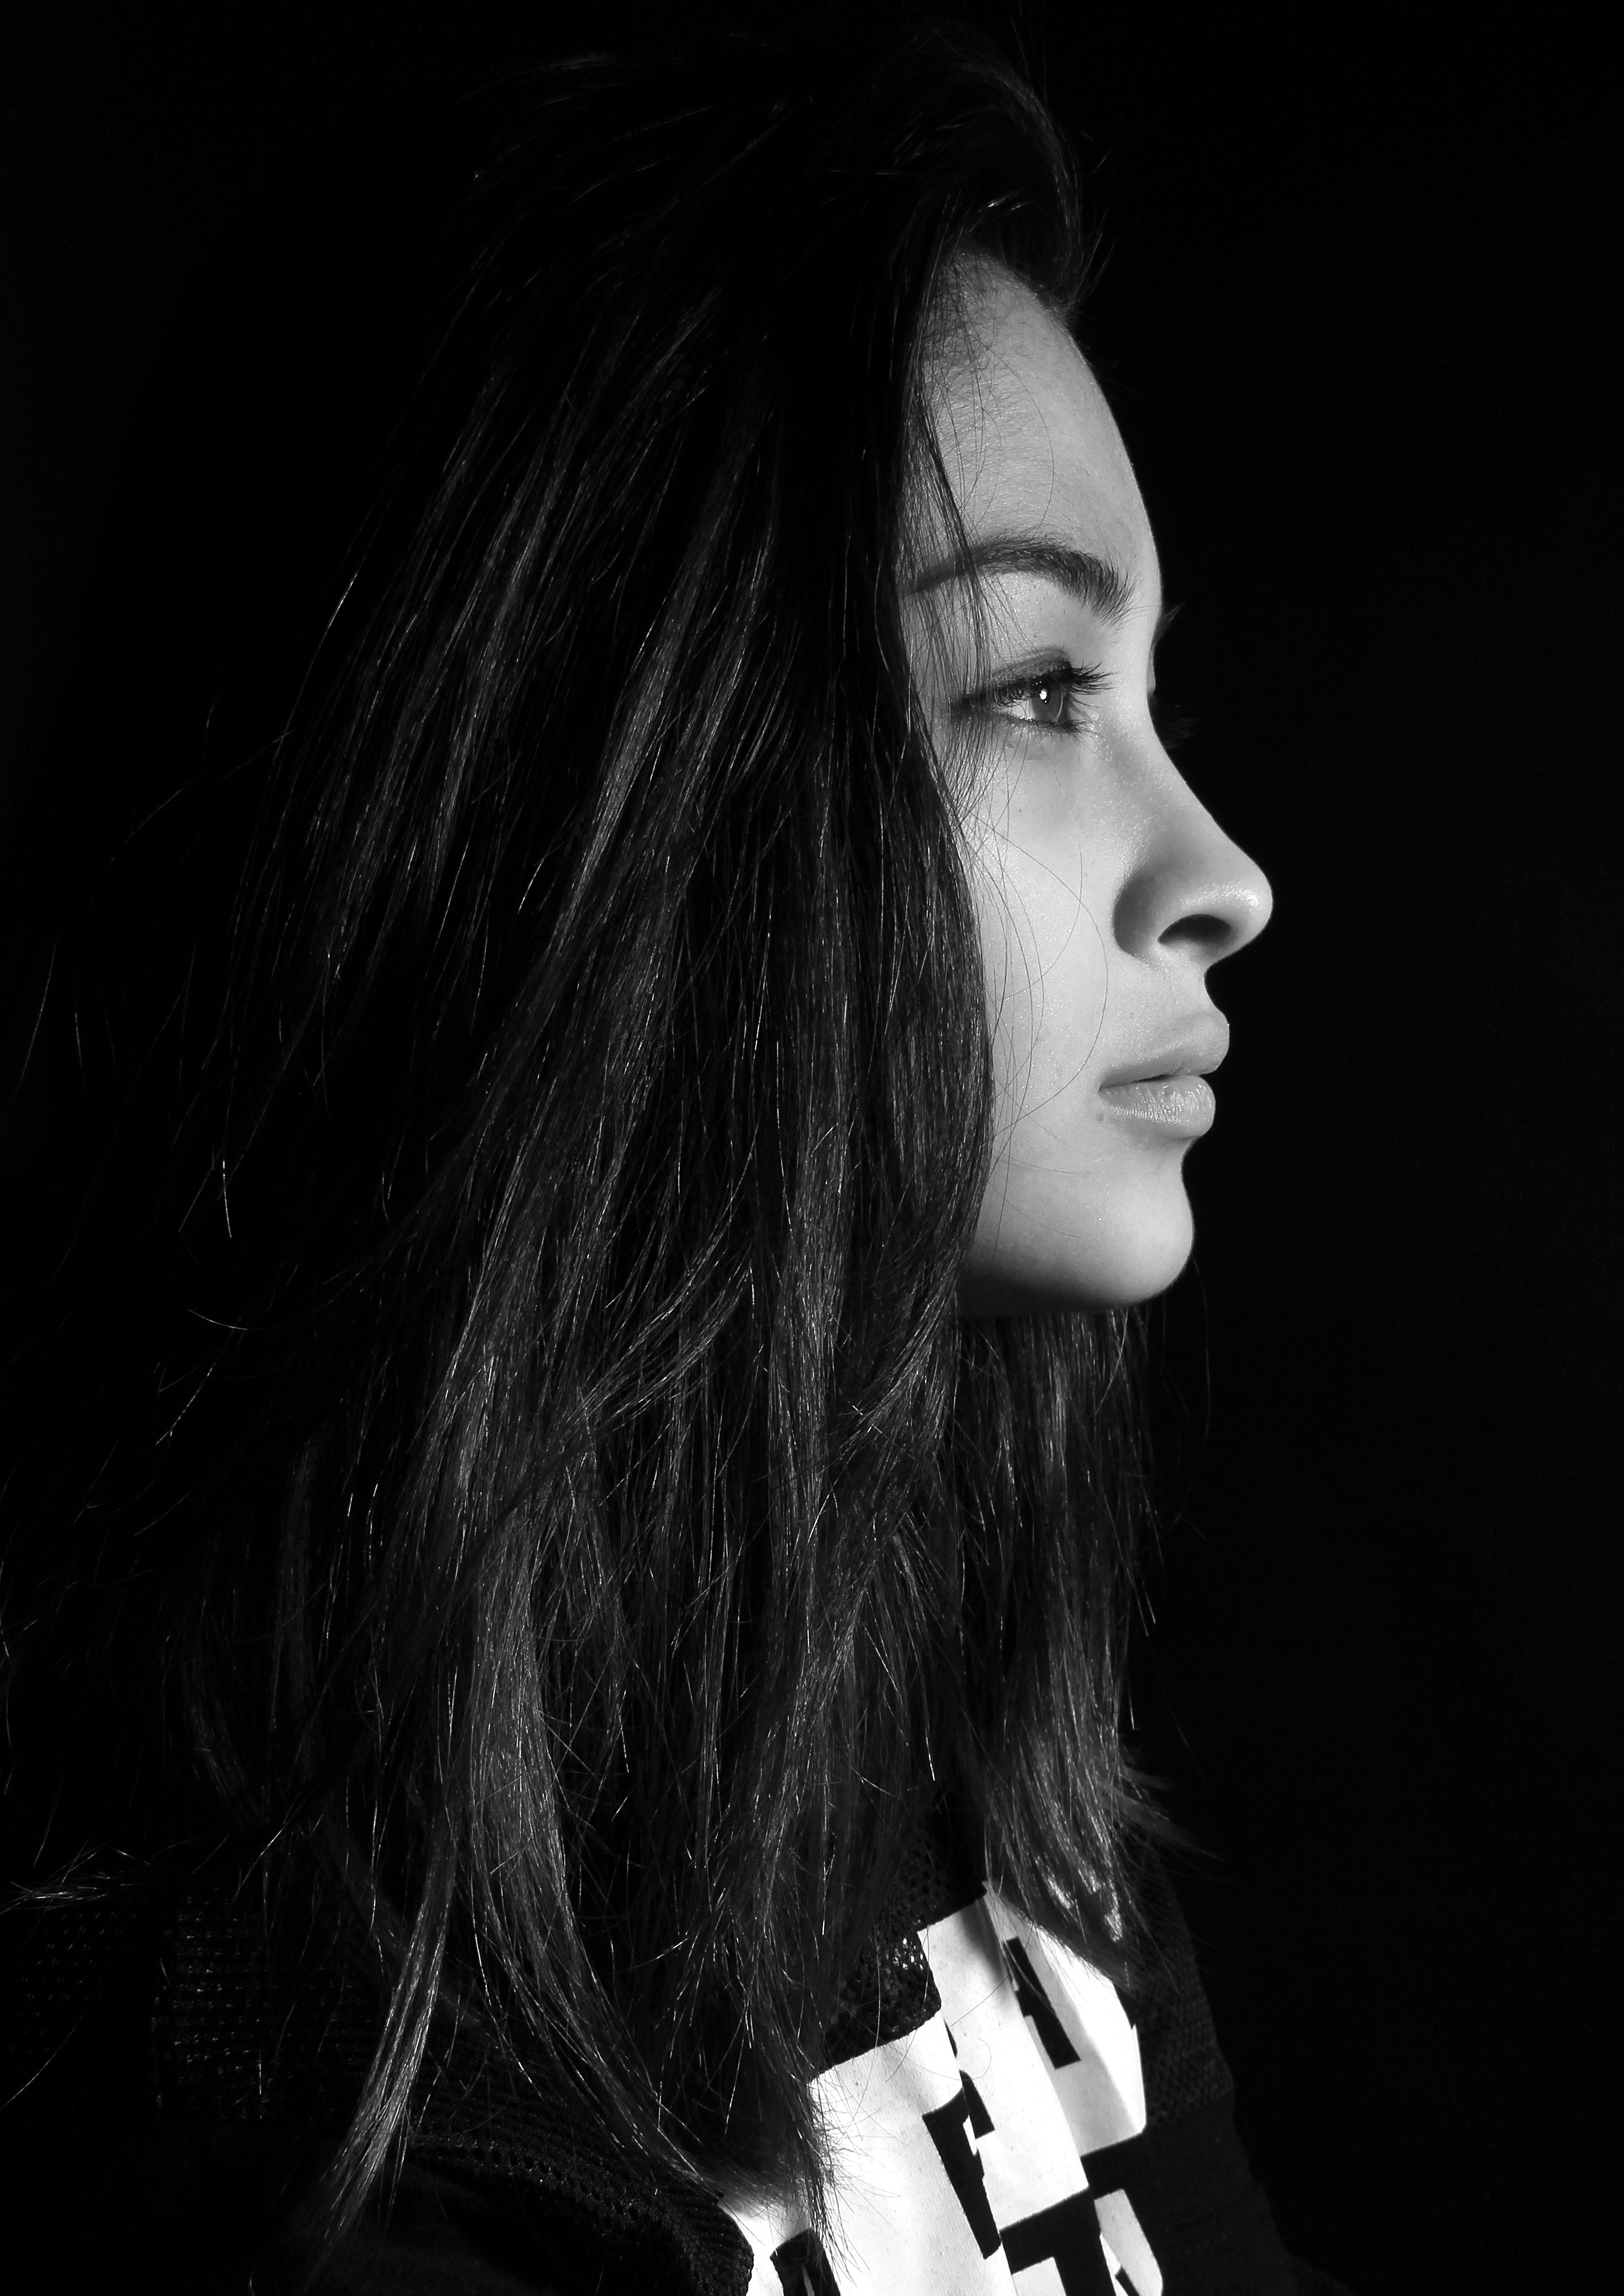
light, black and white, girl, woman, hair, white, photography, profile, singer, portrait, model, darkness, fashion, black, monochrome, lady, hairstyle, long hair, face, nose, eyes, one, glasses, beauty, expression, interesting, photo shoot, brown hair, monochrome photography, portrait photography, film noir